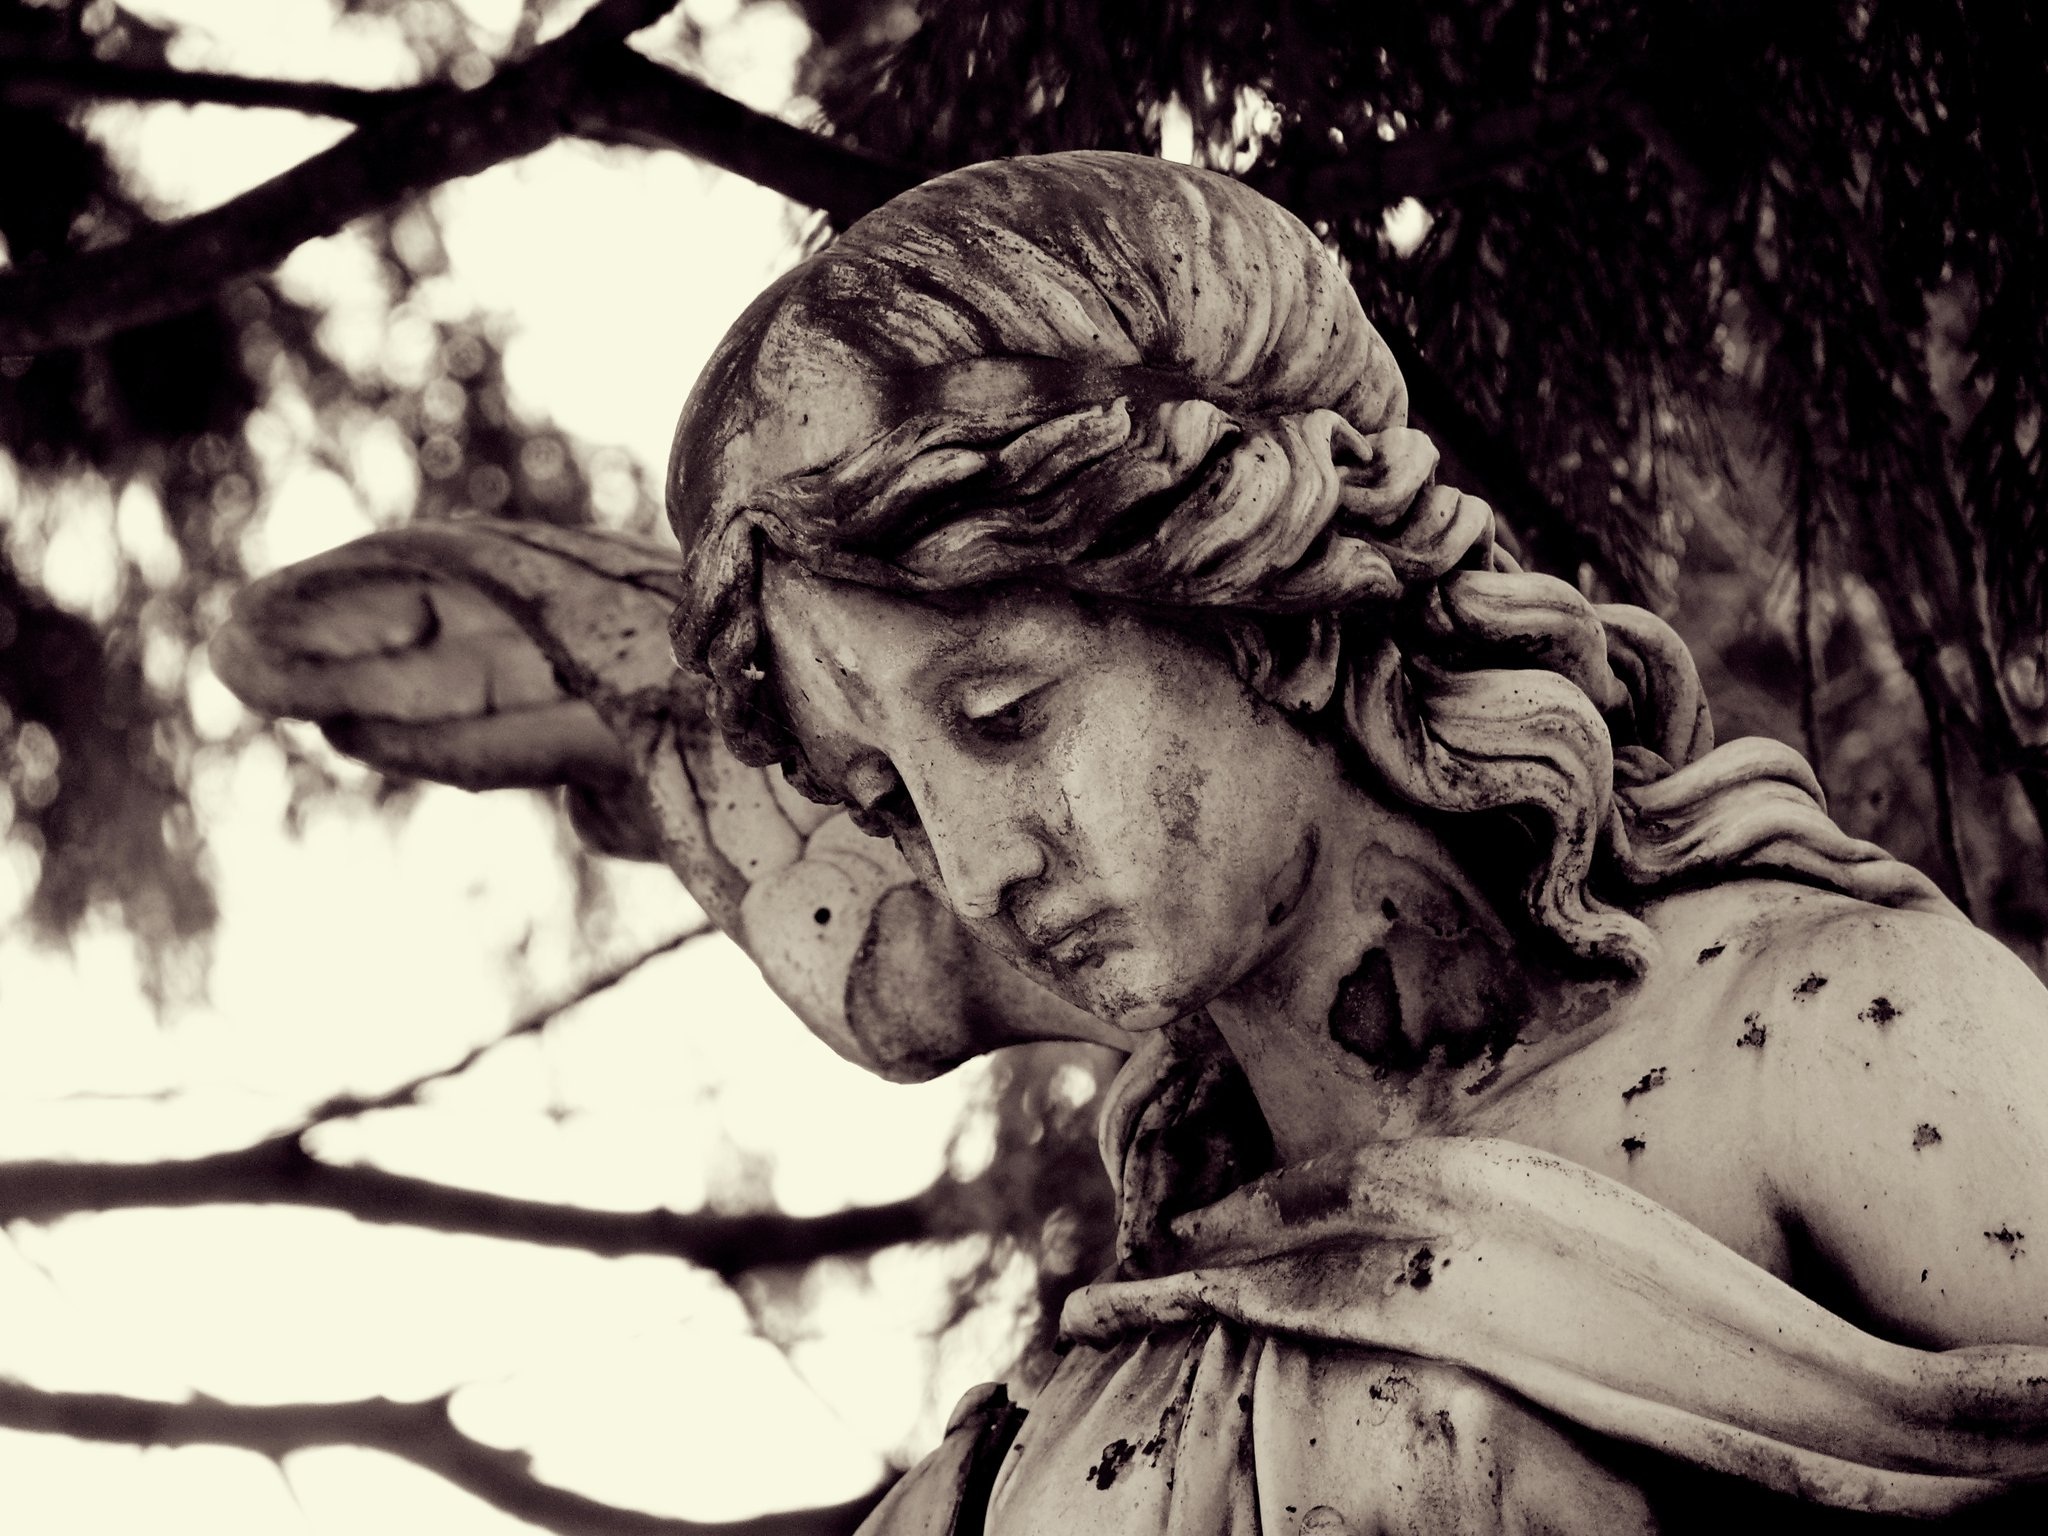
black and white, statue, monochrome, death, sculpture, angel, art, sketch, drawing, commemorate, mama, condolences, mourning, mythology, monochrome photography